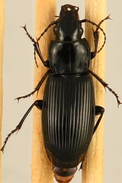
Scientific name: Pterostichus melanarius melanarius
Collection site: University of Notre Dame Environmental Research Center NEON (UNDE), plot UNDE_012